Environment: real
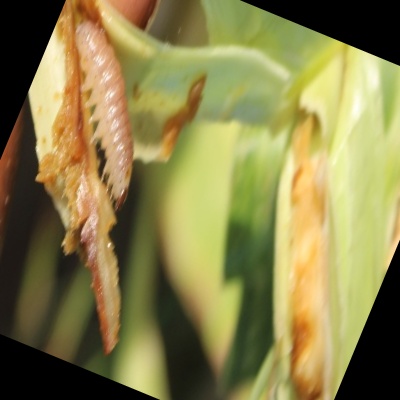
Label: fall_armyworm